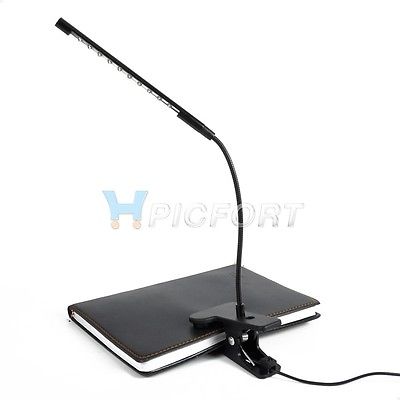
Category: lamp